History of Amsterdam

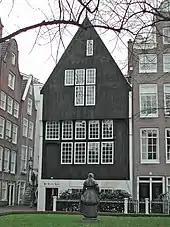
"Het Houten Huys", Begijnhof - a rare wooden house from before the fire of 1452

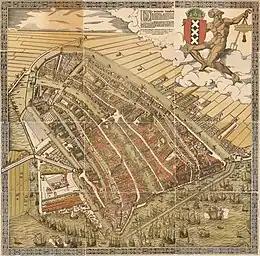
Amsterdam circa 1544, before the semi-circular ring of canals was added.

The yearbooks of Egmond Abbey chronicle 1204, when an army band of Kennemers arrived with a fleet to cross the dam of the Amstel. The fields were flooded with water. The Kennemers moved to Amstelland to pillage and destroy the pastures with fire. The fortified house of Gijsbrecht II van Amstel in Ouderkerk aan de Amstel was burned to the ground. The Van Amstel family, ruled the area by name of the Bishop of Utrecht. This event was later used by the Dutch poet Joost van den Vondel to write a historical play, the Gijsbrecht van Aemstel. A hundred years later (circa 1300), Jan I van Amstel (son of Gijsbrecht IV of Amstel and Johanna van der Lede), was brought into the newly with city rights recognized Amsterdam and admitted as their lord and was somewhat restored as lord of Amstelle. He was also ruler of Amsterdam during the siege of Amsterdam that followed shortly thereafter. After about a year he had to flee again. Chroniclers thought that he had left for Prussia (modern-day Northern Poland). However, he actually left for the Duchy of Brabant, where he already owned the lordships of Heeswijk and Dinther and the areas of Lopik and Schalkwijk in the Betuwe. In November 1203, the Count of Holland, Dirk VII died. William I became the Count of Holland and won the county after the Loon War (1203–1206) against Louis II.